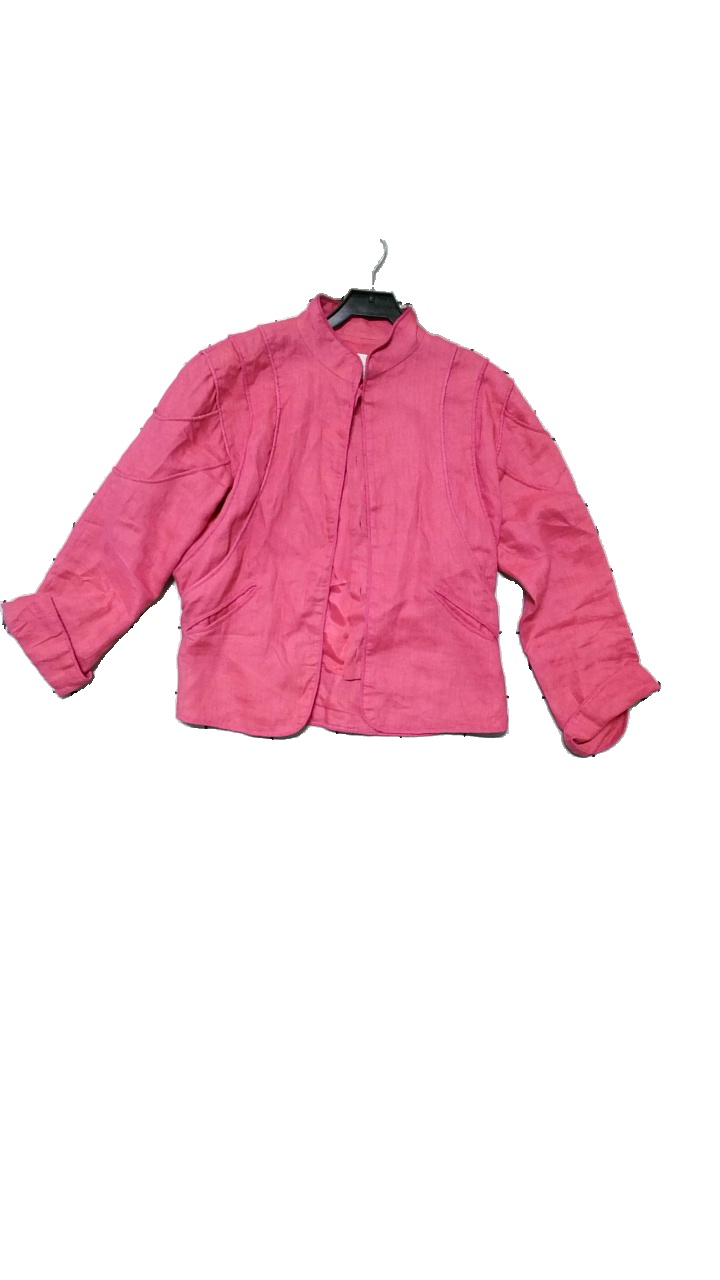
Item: Blazer (Ladies)
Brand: San Antonio
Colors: Pink
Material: Shell: 100% linen with silk piping. Lining: 1009% Acetate
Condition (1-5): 4
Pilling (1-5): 4
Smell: Minor
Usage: Reuse
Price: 100-150